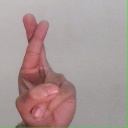
अक्षर: र